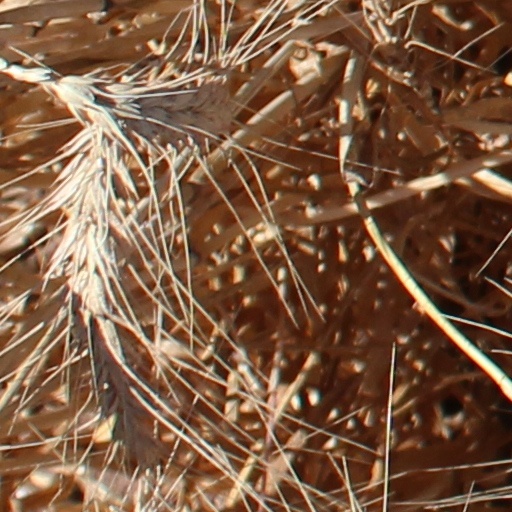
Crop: wheat